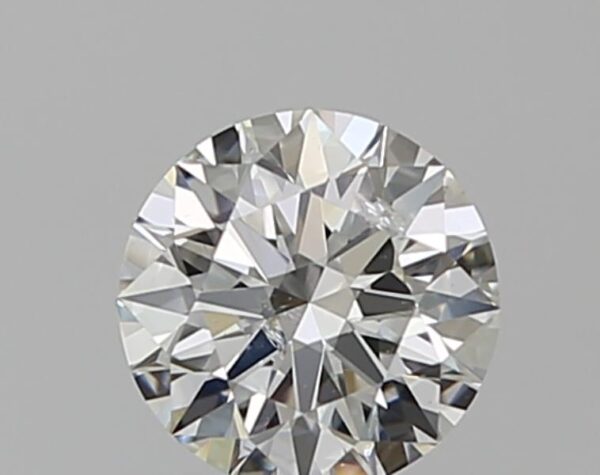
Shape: round
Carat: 0.51
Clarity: SI2
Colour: H
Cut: EX
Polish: EX
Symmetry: EX
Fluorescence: N
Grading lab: GIA
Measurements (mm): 5.11 x 5.14 x 3.16